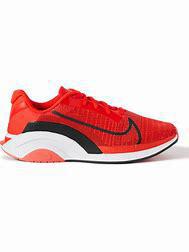
Brand: Nike
Model: Zoomx Superrep Surge